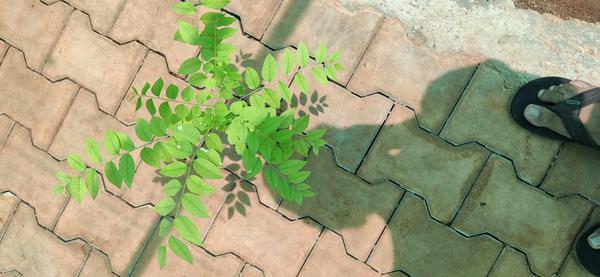
Plant: Amla